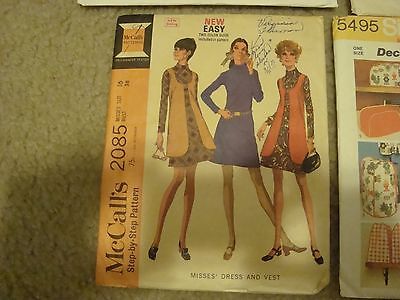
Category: toaster